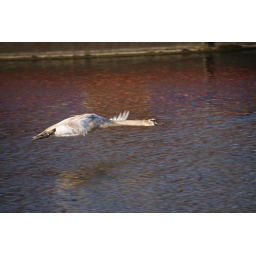
Ben against a red reflection on the water